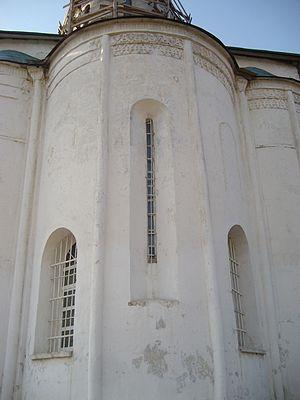
La cathédrale de la Dormition sur Gorodok ou cathédrale de la Dormition de la Sainte-Vierge-Marie ou cathédrale de l'Assomption, est une église en pierre blanche, à quatre piliers portant un seul dôme, témoignage de l'architecture moscovite ancienne, construit à la fin du XIVᵉ début du XVᵉ siècle, à Zvenigorod, près de Moscou. À l'intérieur de la cathédrale, sont conservées des fresques attribuées à Andreï Roublev et à Daniil Tcherny. Selon l'historien russe Victor Lazarev, deux des fresques seraient les premières œuvres monumentales de Roublev et dateraient de l'an 1400.